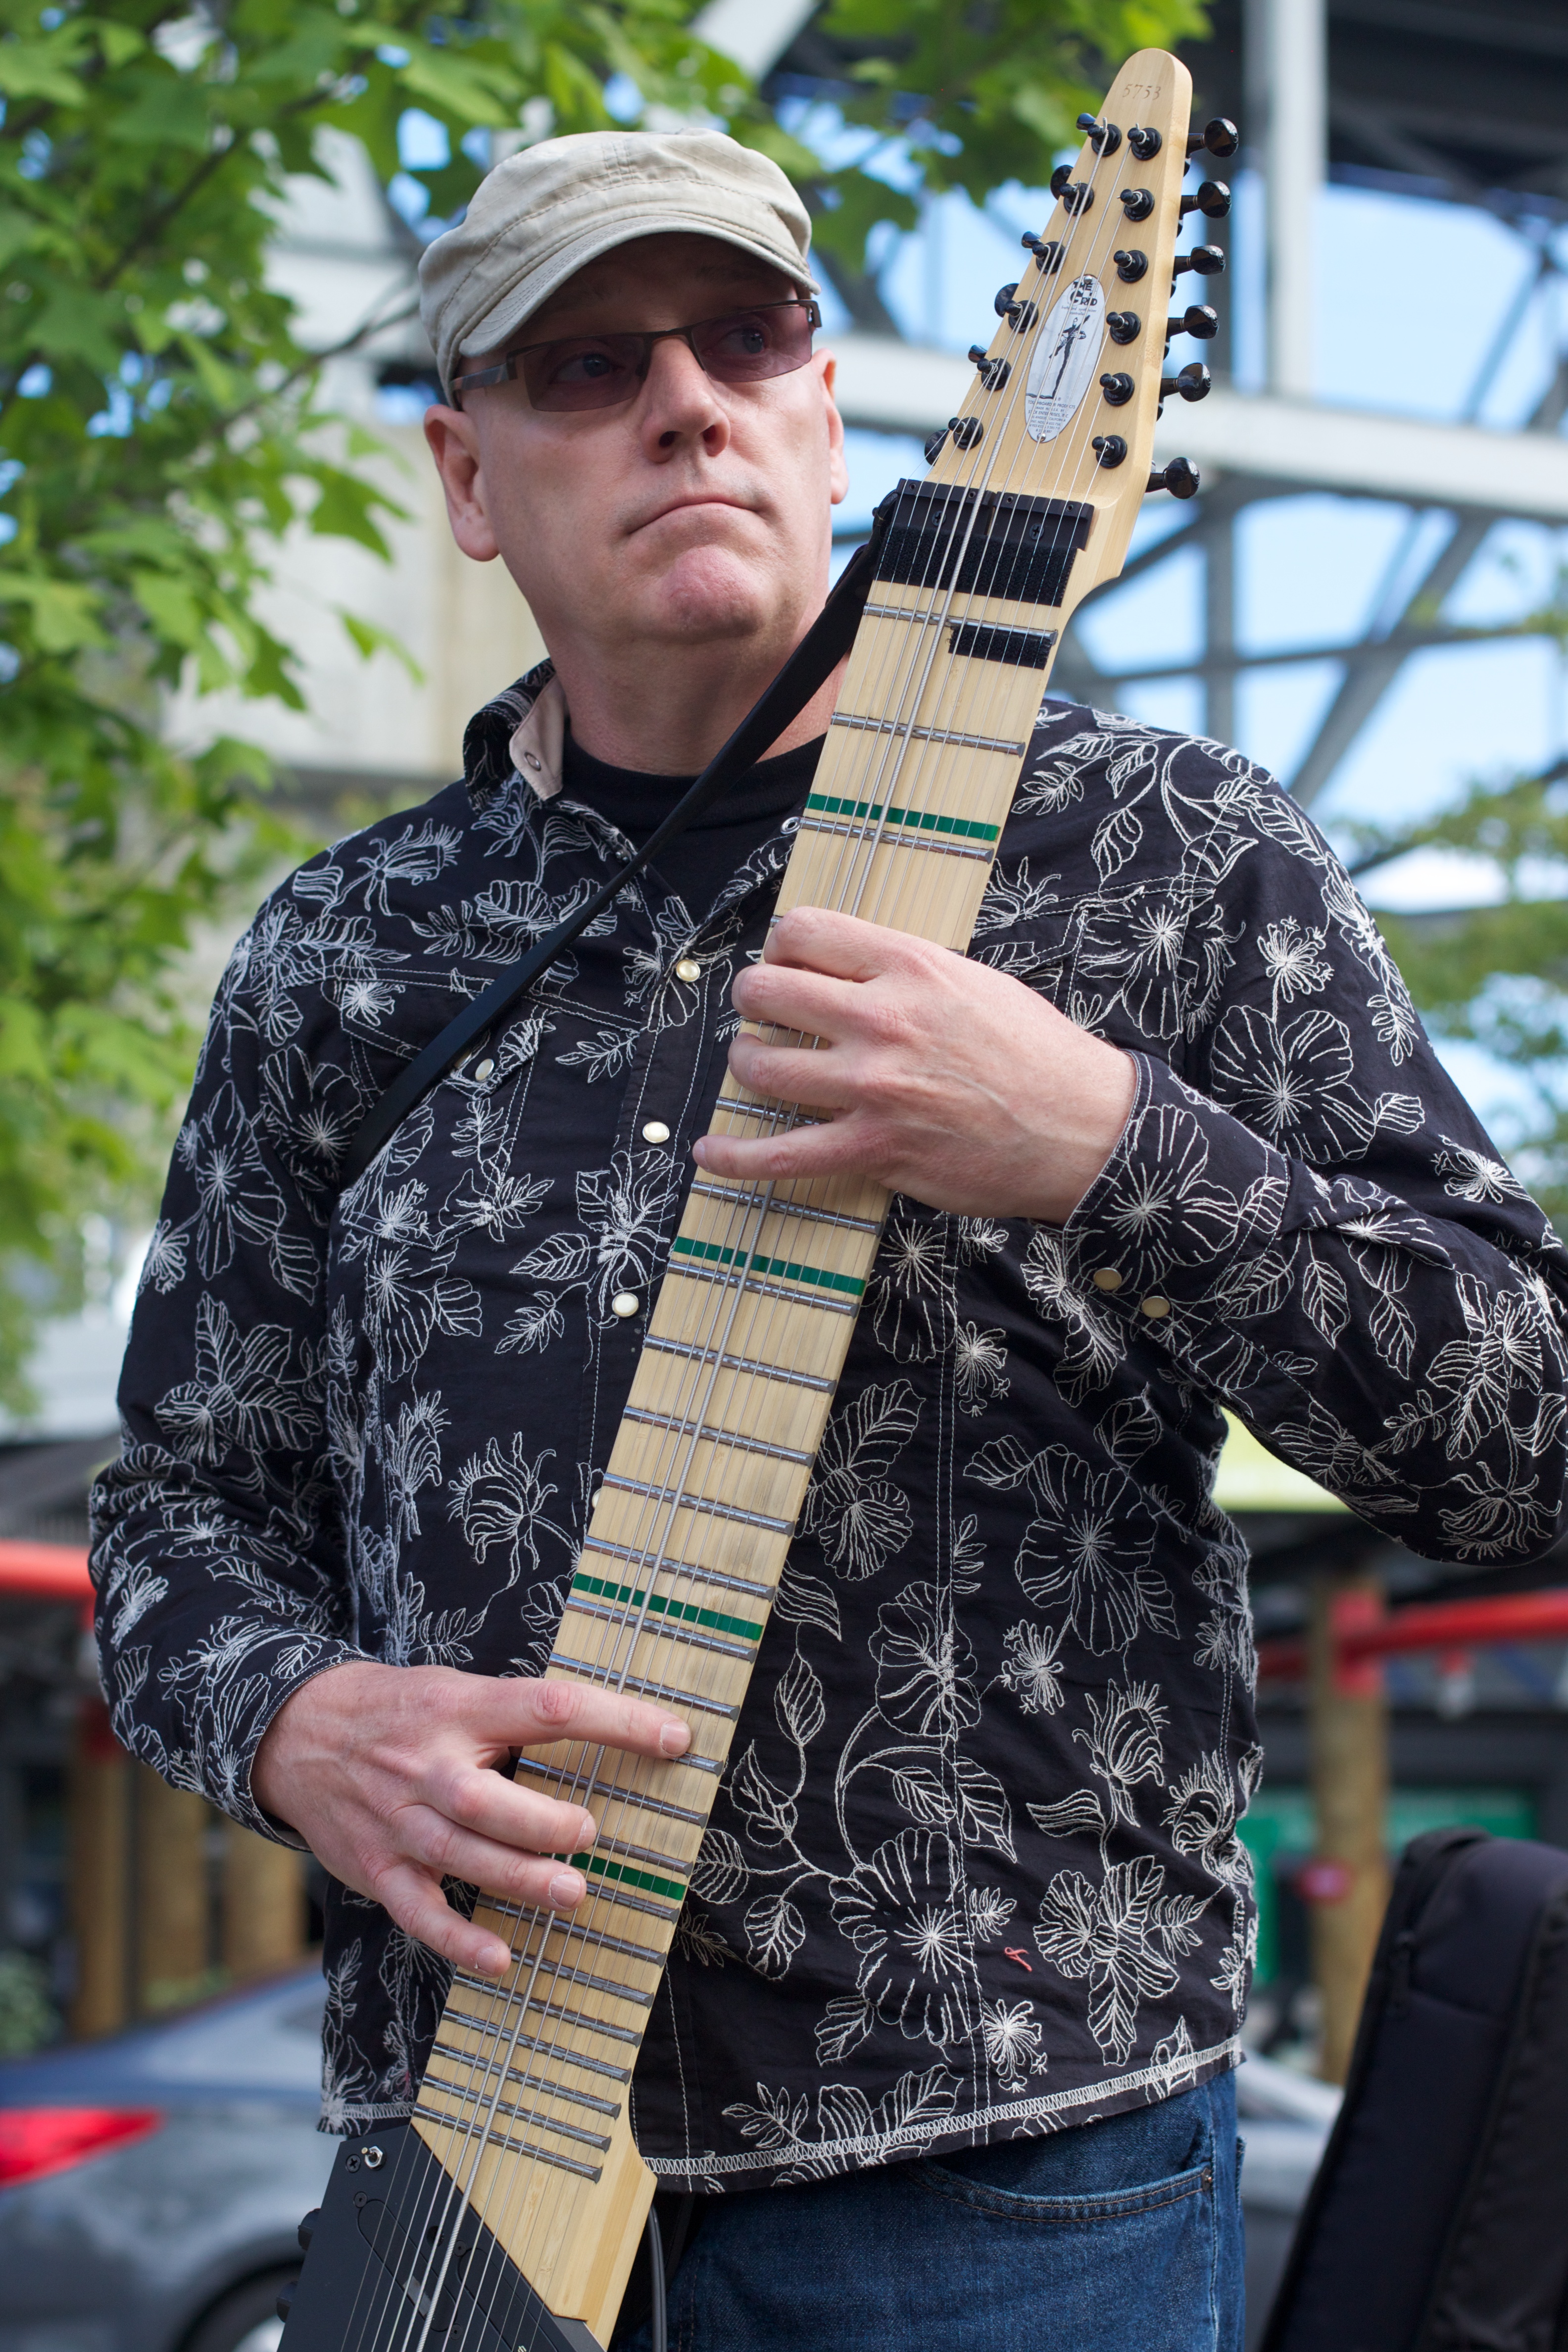
person, music, people, guitar, musician, festival, bassist, singing, guitarist, string instrument, plucked string instruments